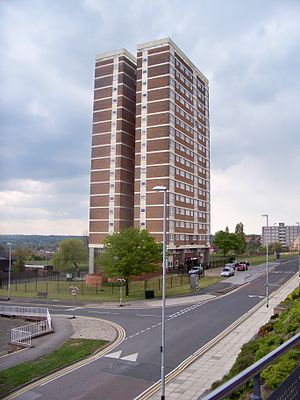
Højhus / Byggeteknik
Queensview, Seacroft, Leeds.
Højhus er betegnelsen for en højere bygning, fx til beboelse eller kontorbrug, som hovedsagelig er inddelt i etager. Hver etage varierer fra bygning til bygning, men er normalt højere i kontorbygninger.